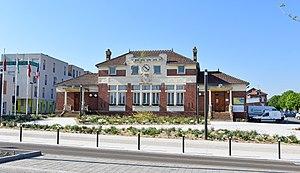
La mairie de Longueau après la réfection de la devanture
Longueau est une commune française située dans le département de la Somme en région Hauts-de-France.